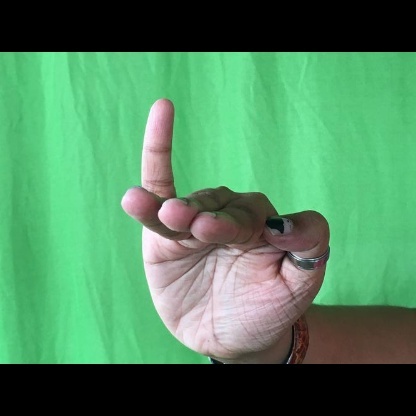
Mudra: Hamsapaksha